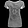
Label: T - shirt / top